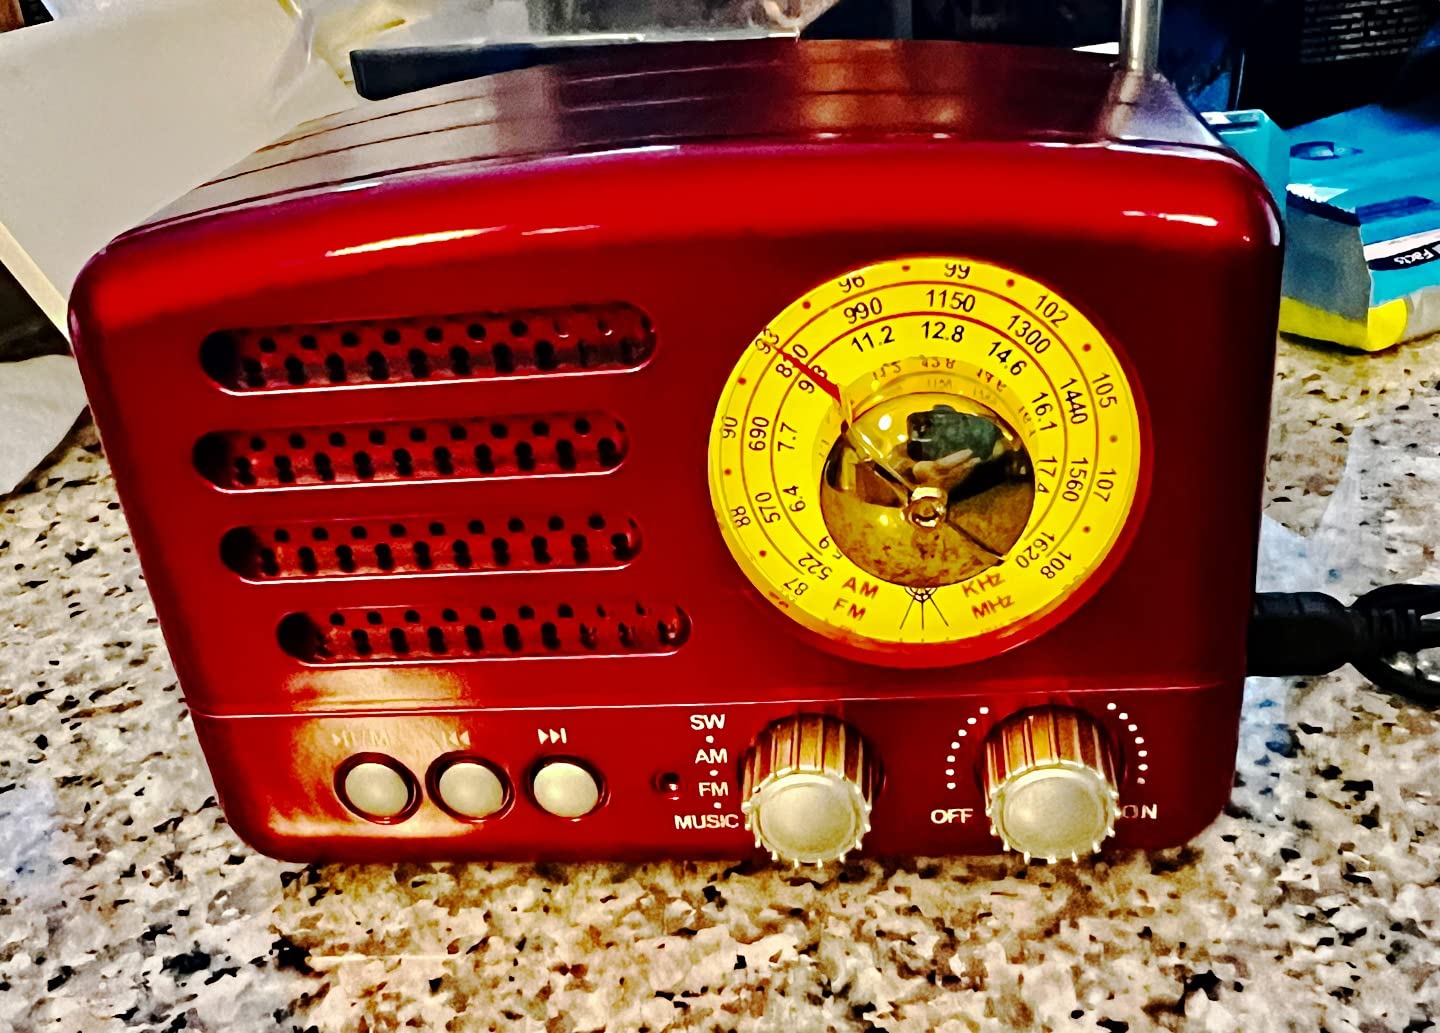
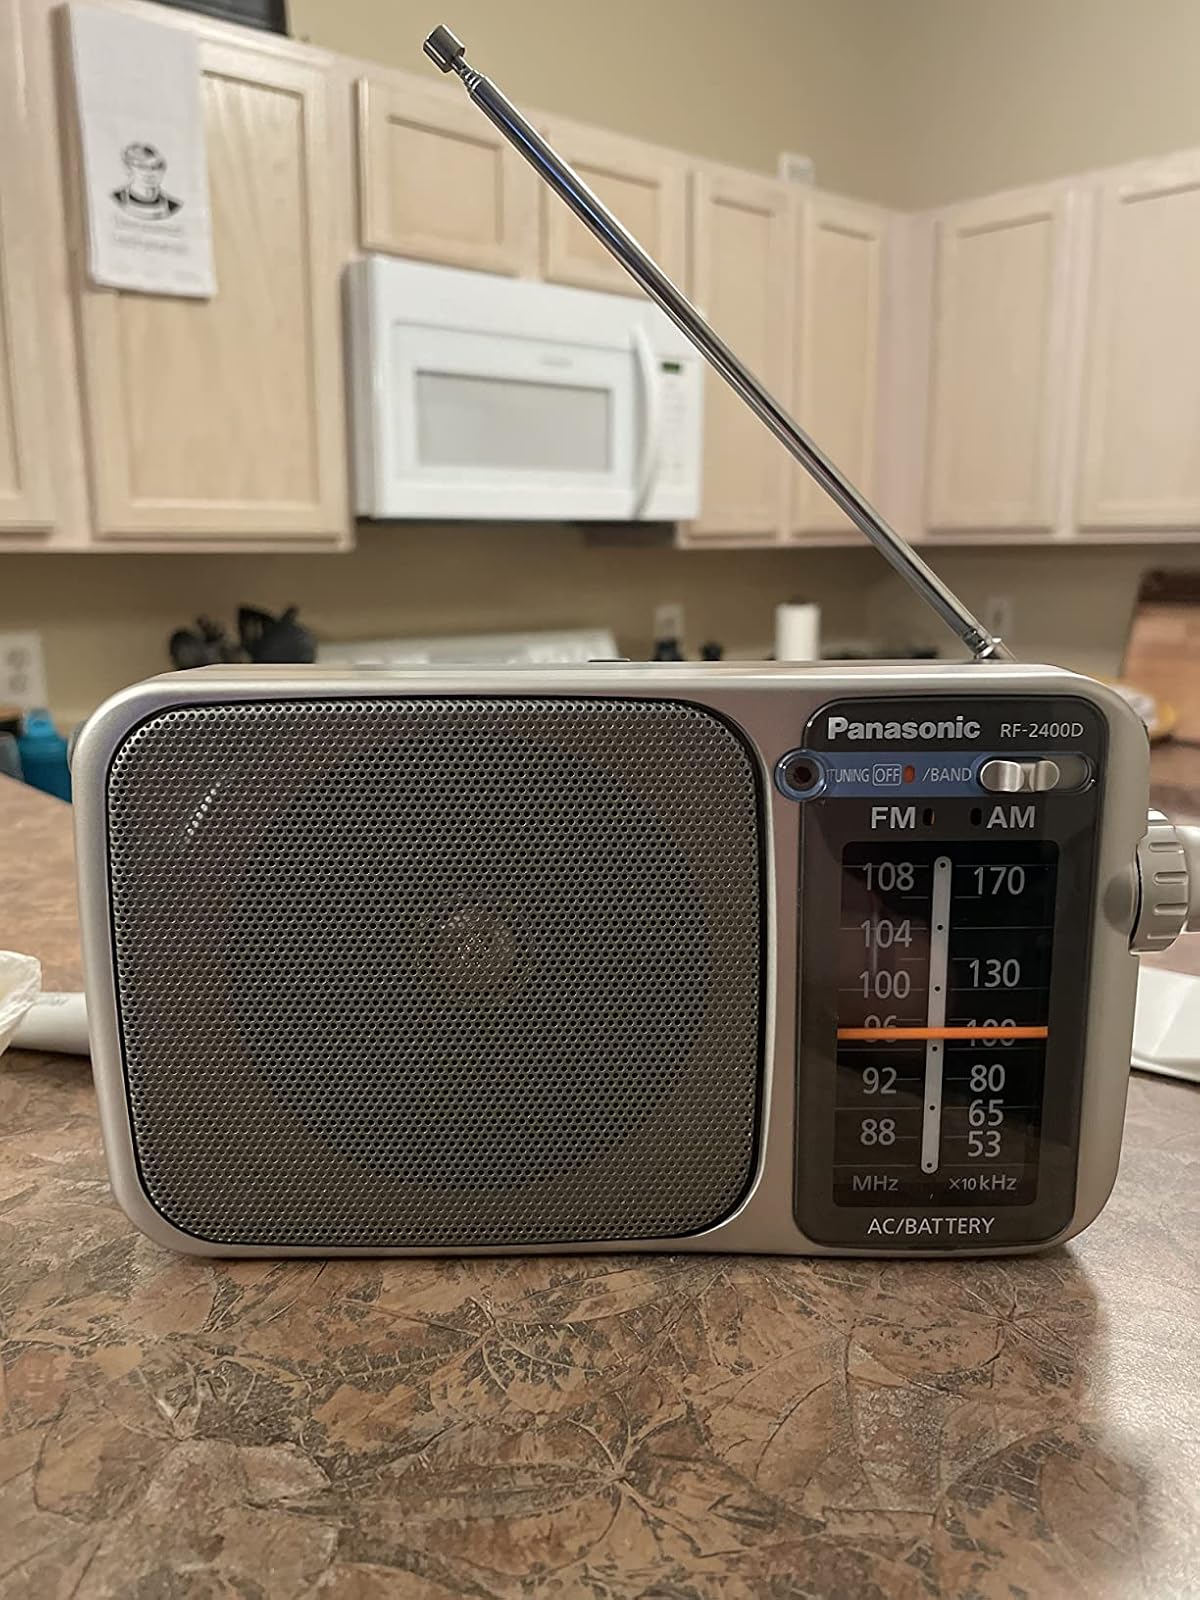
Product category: radio
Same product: no